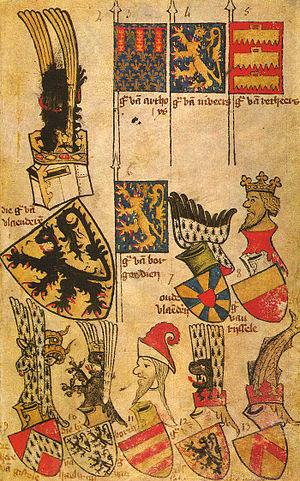
En héraldique, un armorial est un registre, un tableau ou un dictionnaire qui établit une correspondance entre une liste de noms de familles ou de communautés et une liste d'armoiries, c'est-à-dire de figures qui les représentent. Certains sont illustrés, d'autres se limitent à donner une description verbale codifiée, appelée blasonnements.
Le drapeau de Flandre, appelé aussi le lion flamand, lion de Flandre ou drapeau au lion, est l’emblème du Comté de Flandre. Il est depuis la disparition du comté utilisé de manière officielle ou informelle par divers entités, organismes ou populations en Région flamande en Belgique, en Flandre française dans le Nord et le Pas-de-Calais en France et en Flandre zélandaise aux Pays-Bas.
En héraldique, un lambel est un meuble formé d'un filet horizontal assorti de pendants rectangulaires ou trapézoïdaux, généralement placé en chef. Il est souvent employé comme brisure.